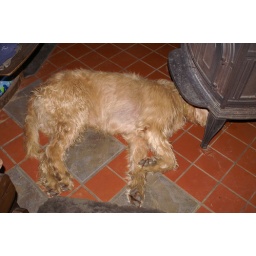
Abilene is sleeping with her head under the stove used for heating the house.